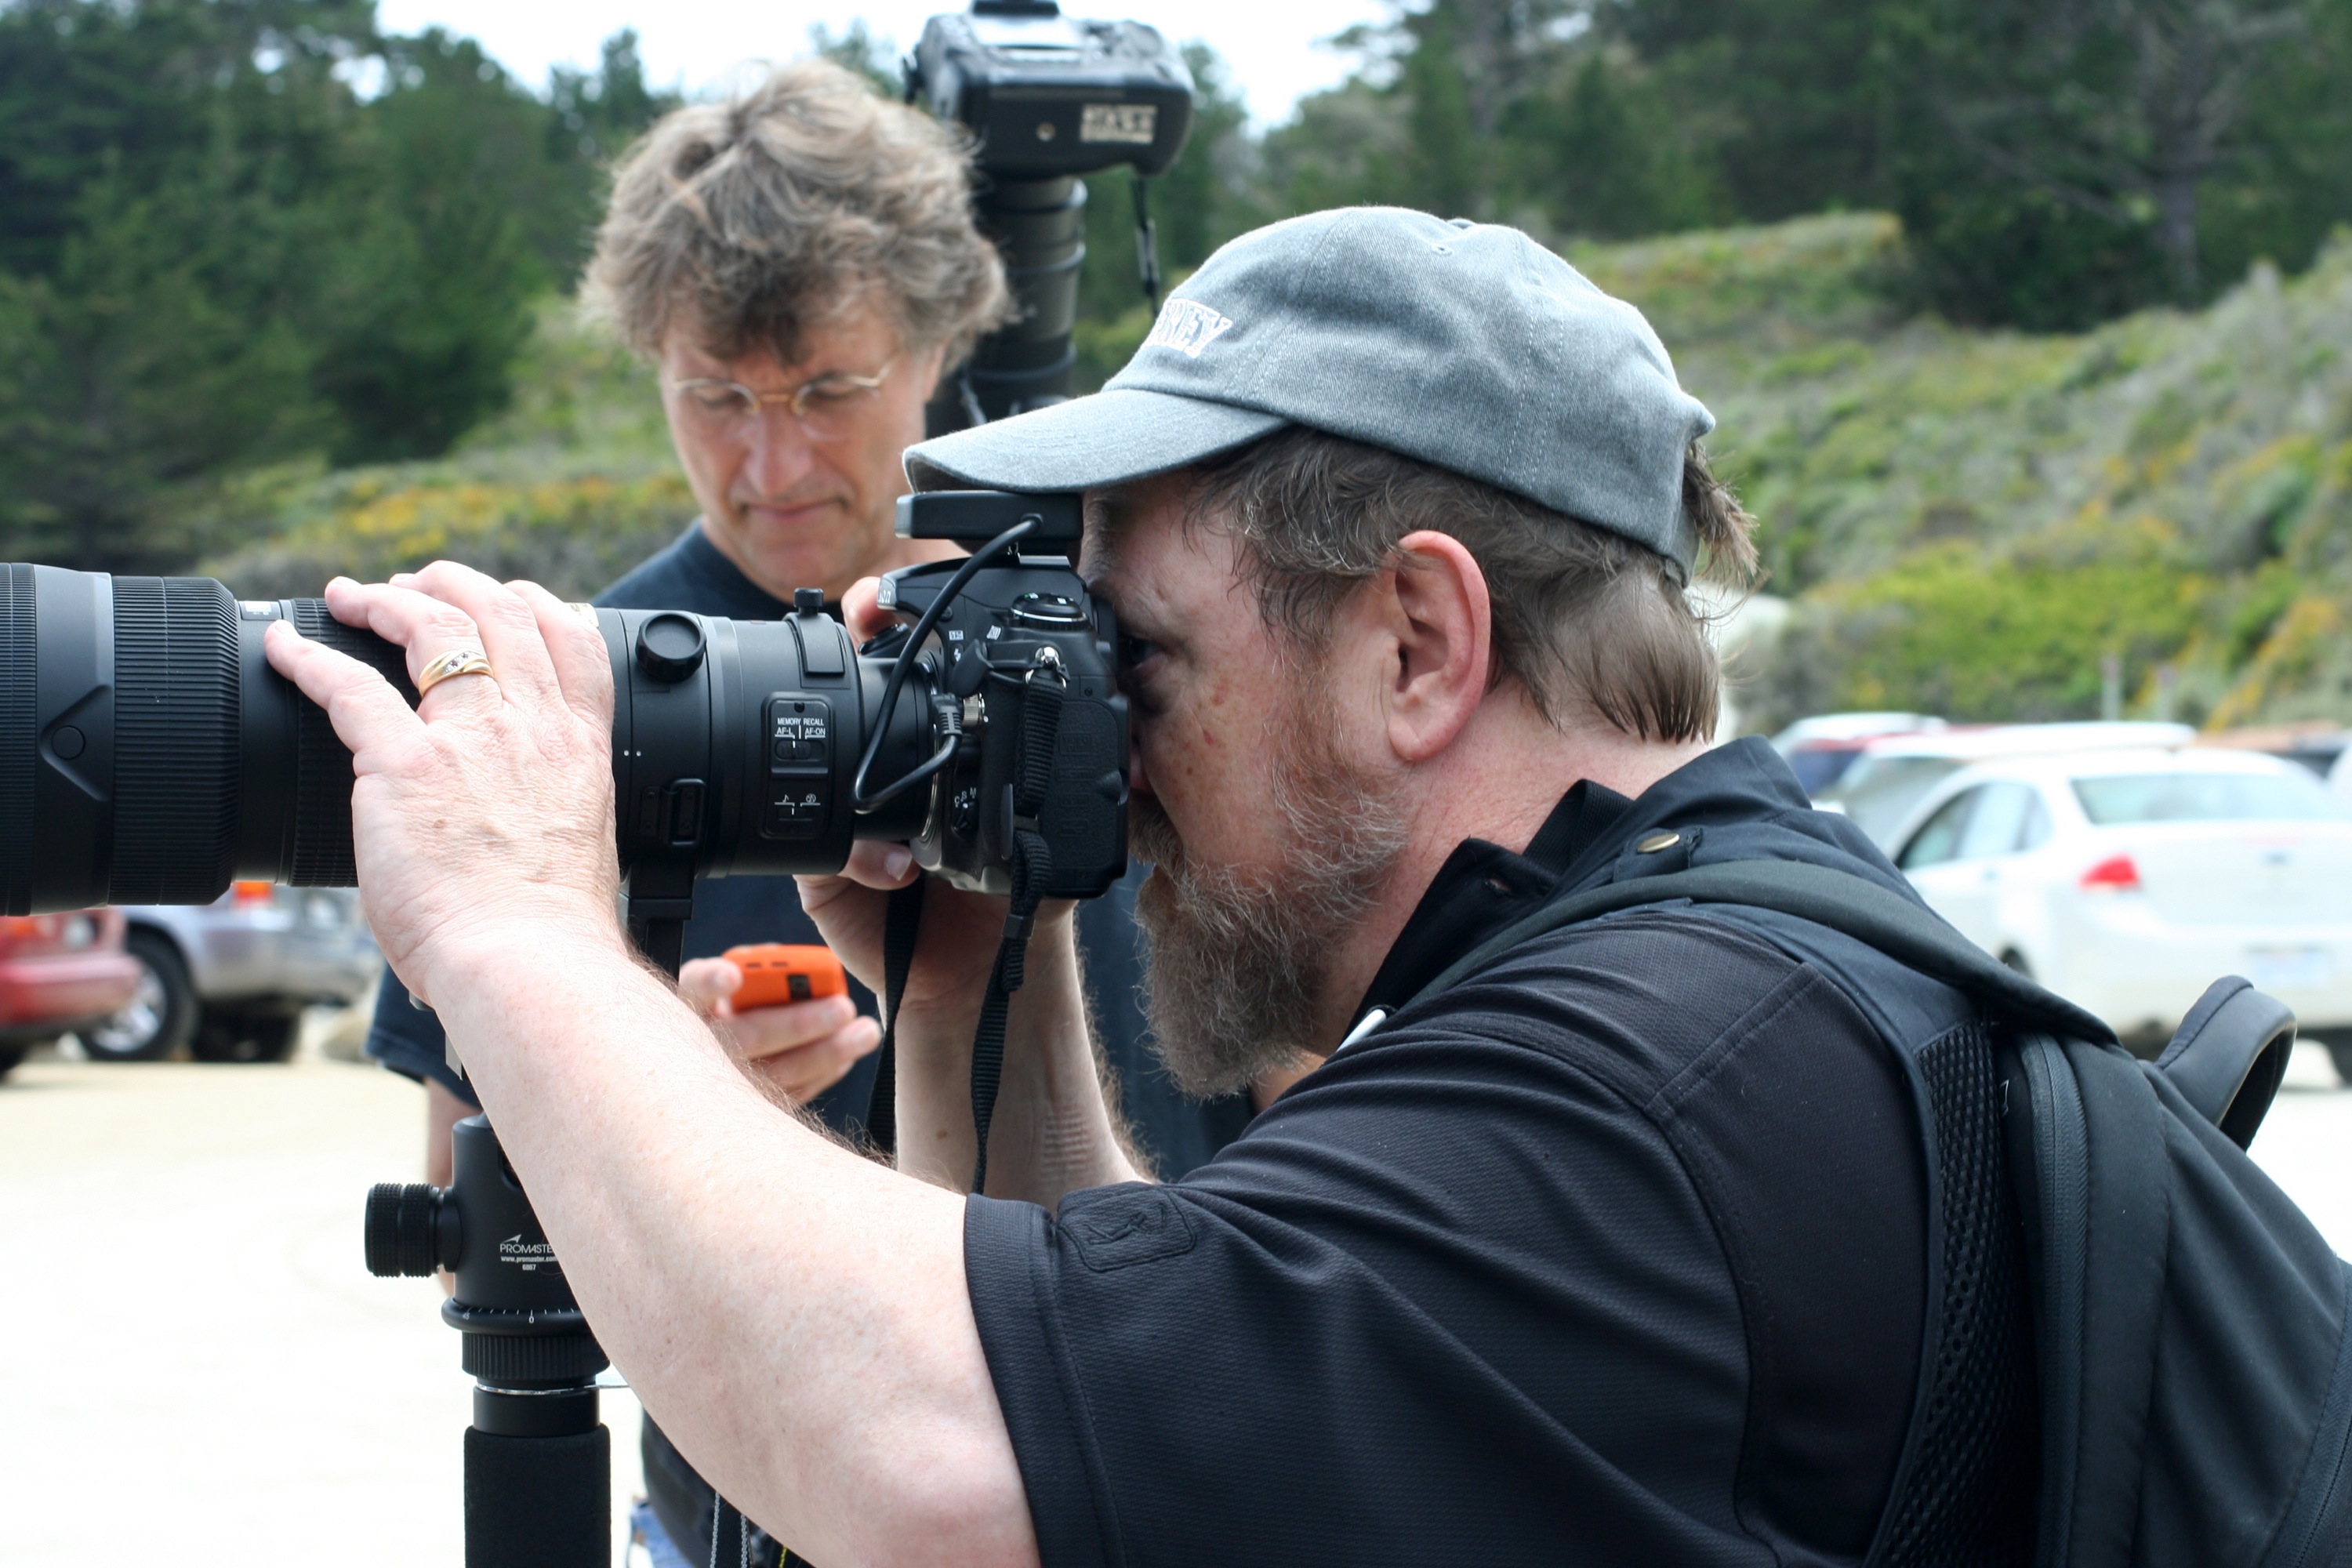
person, military, soldier, army, profession, nmcphotosafari, monterey, nmc2009, pointlobos, firearm, shooting range, police officer, militia, camera operator